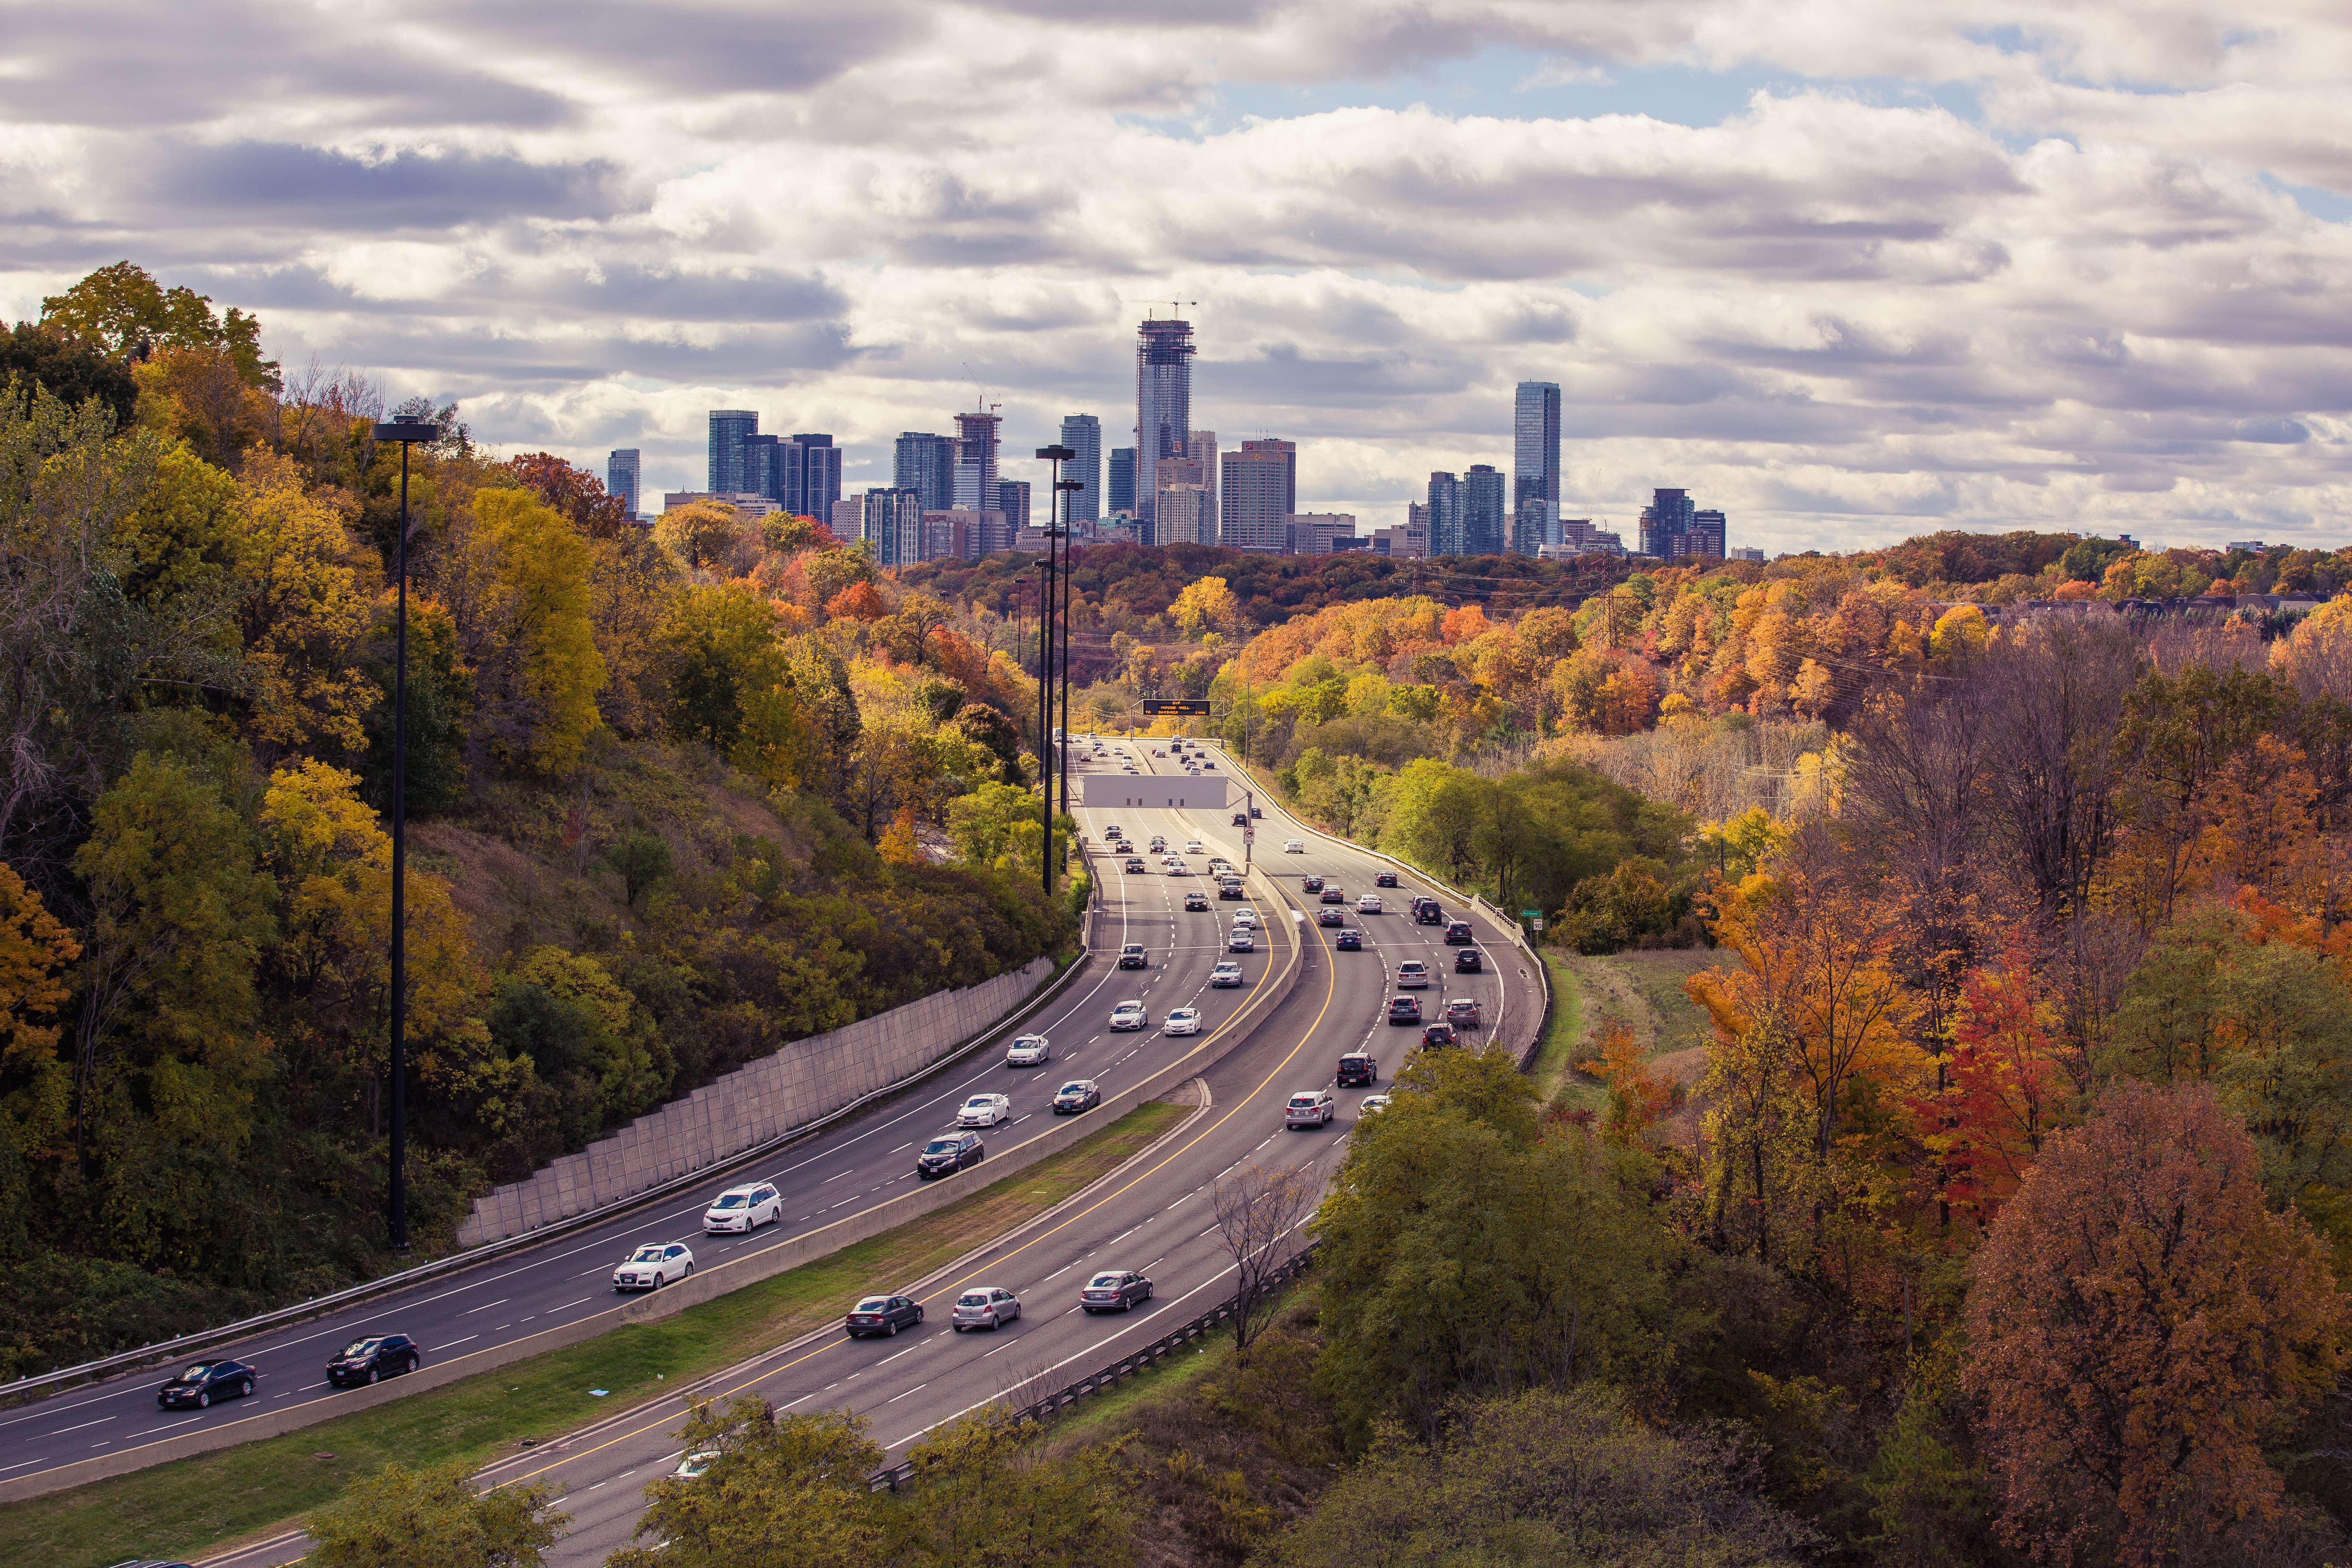
landscape, tree, road, skyline, morning, hill, highway, city, river, cityscape, transport, evening, autumn, buildings, infrastructure, cars, rural area, aerial photography, human settlement